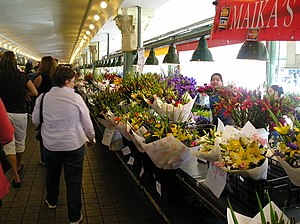
Pike Place Market / Pike Place Market i dag
Blomsterboder er der masser af på markedet
Pike Place Market er et offentligt marked i Seattle i staten Washington i USA. Markedet har fungeret uafbrudt siden 1907, og er dermed det landbrugsmarked, der har været i funktion længst. Markedet ligger på en stejl skråning i Seattles downtown område, med udsigt over Elliot Bay.